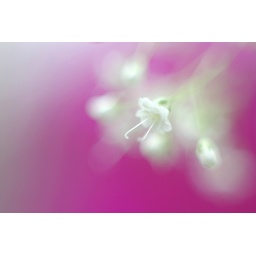
A small white flower macro with a pink flower in background - IMGP5139